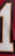
Number: 1